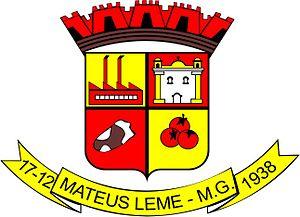
Mateus Leme est une municipalité brésilienne de l'État du Minas Gerais et la microrégion de Belo Horizonte.